Louisiana Hot Sauce

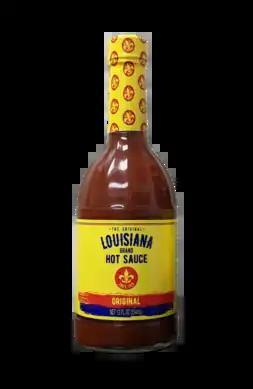
A bottle of The Original Louisiana Brand Hot Sauce

The Original Louisiana Brand Hot Sauce is a brand of hot sauce manufactured in New Iberia, Louisiana, by Summit Hill Foods. Bruce Foods was the previous owner and manufacturer of the brand and sold it to Summit Hill Foods (formerly Southeastern Mills, Inc.) in April 2015.